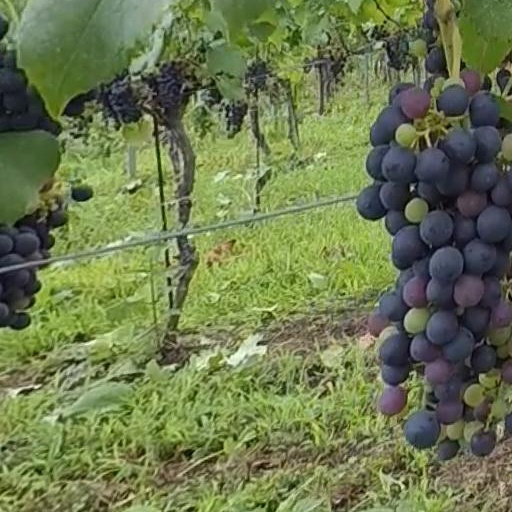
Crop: grape